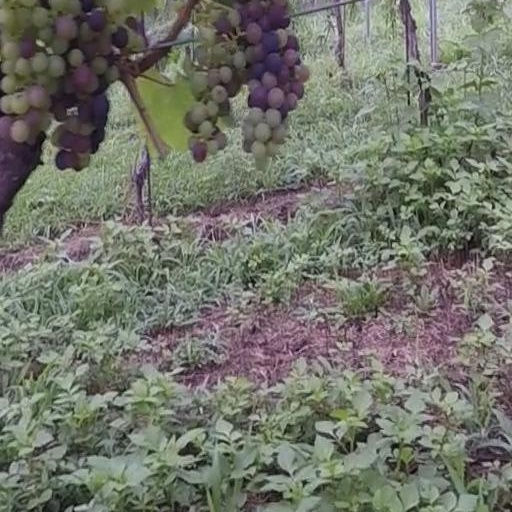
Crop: grape